Gone with the West

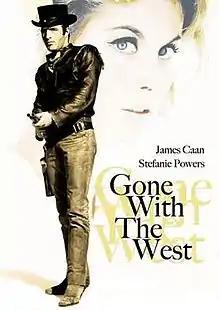
Original movie poster

Gone with the West is a 1975 American Western film starring James Caan and Stefanie Powers, directed by Bernard Girard.